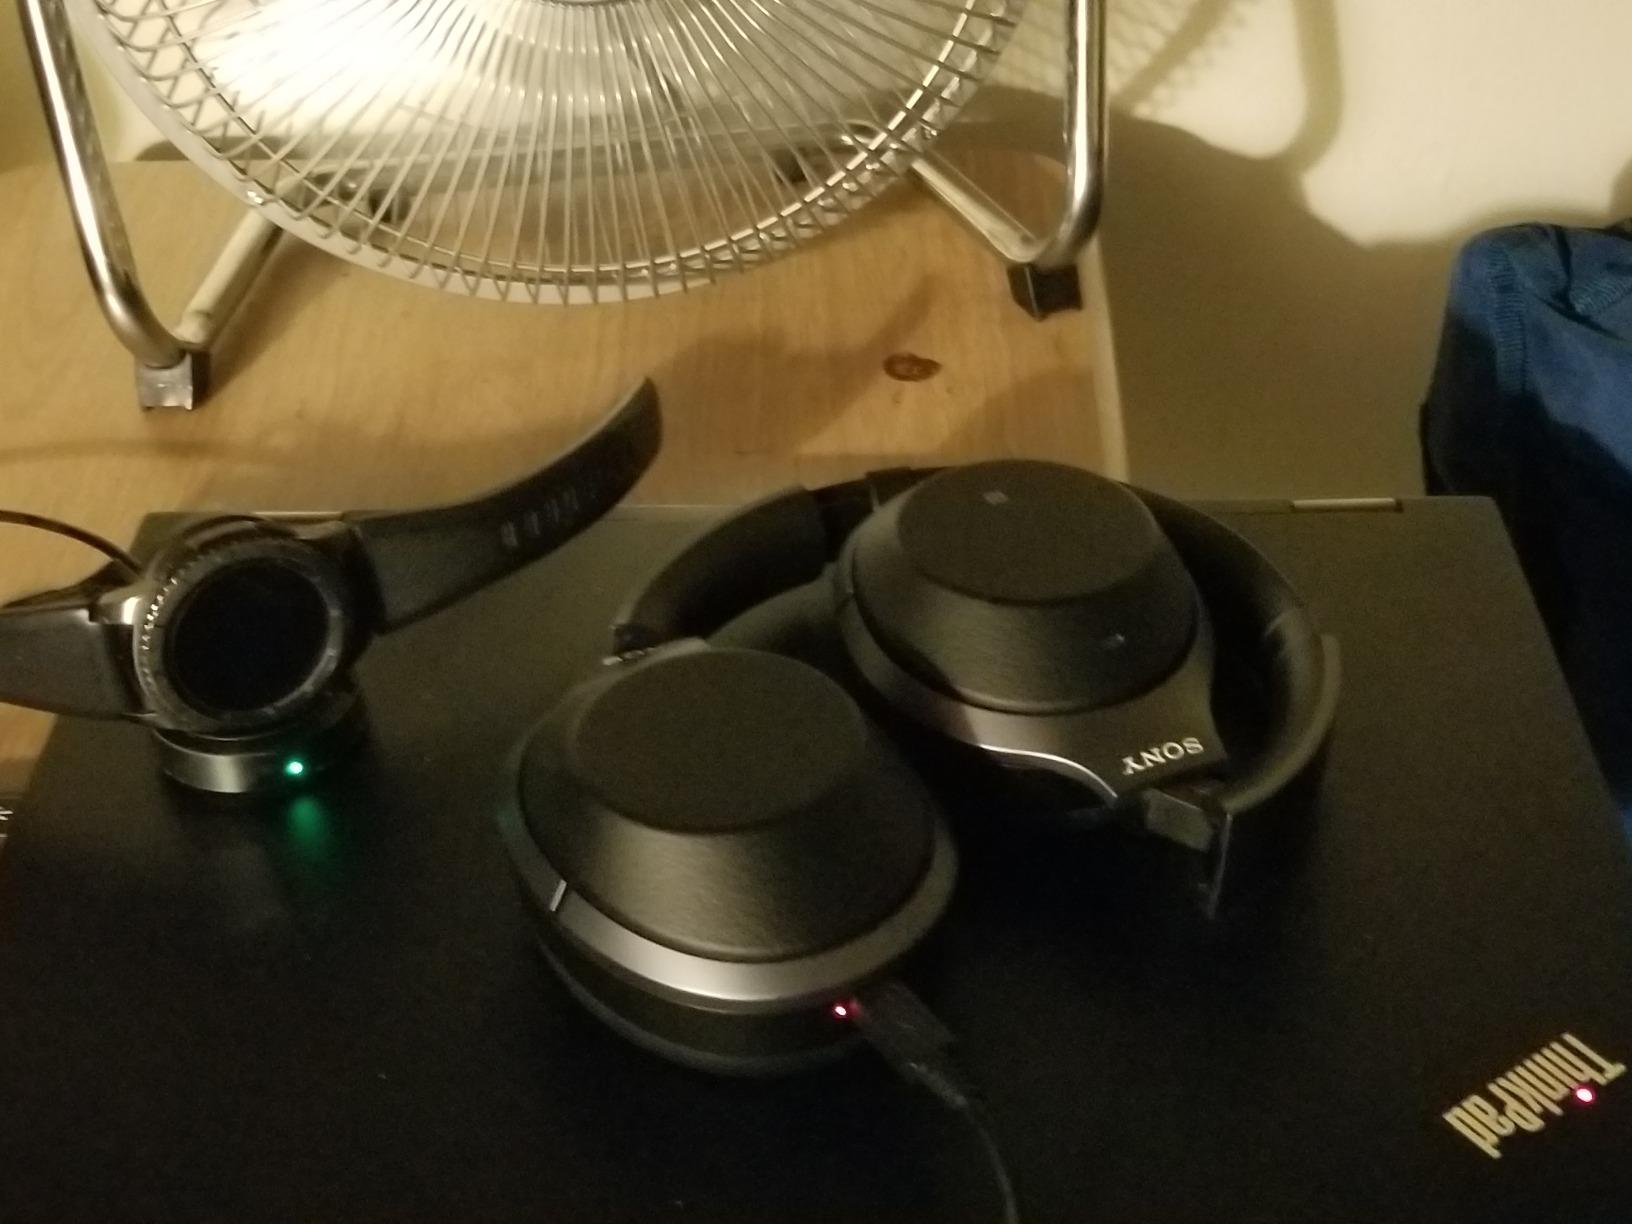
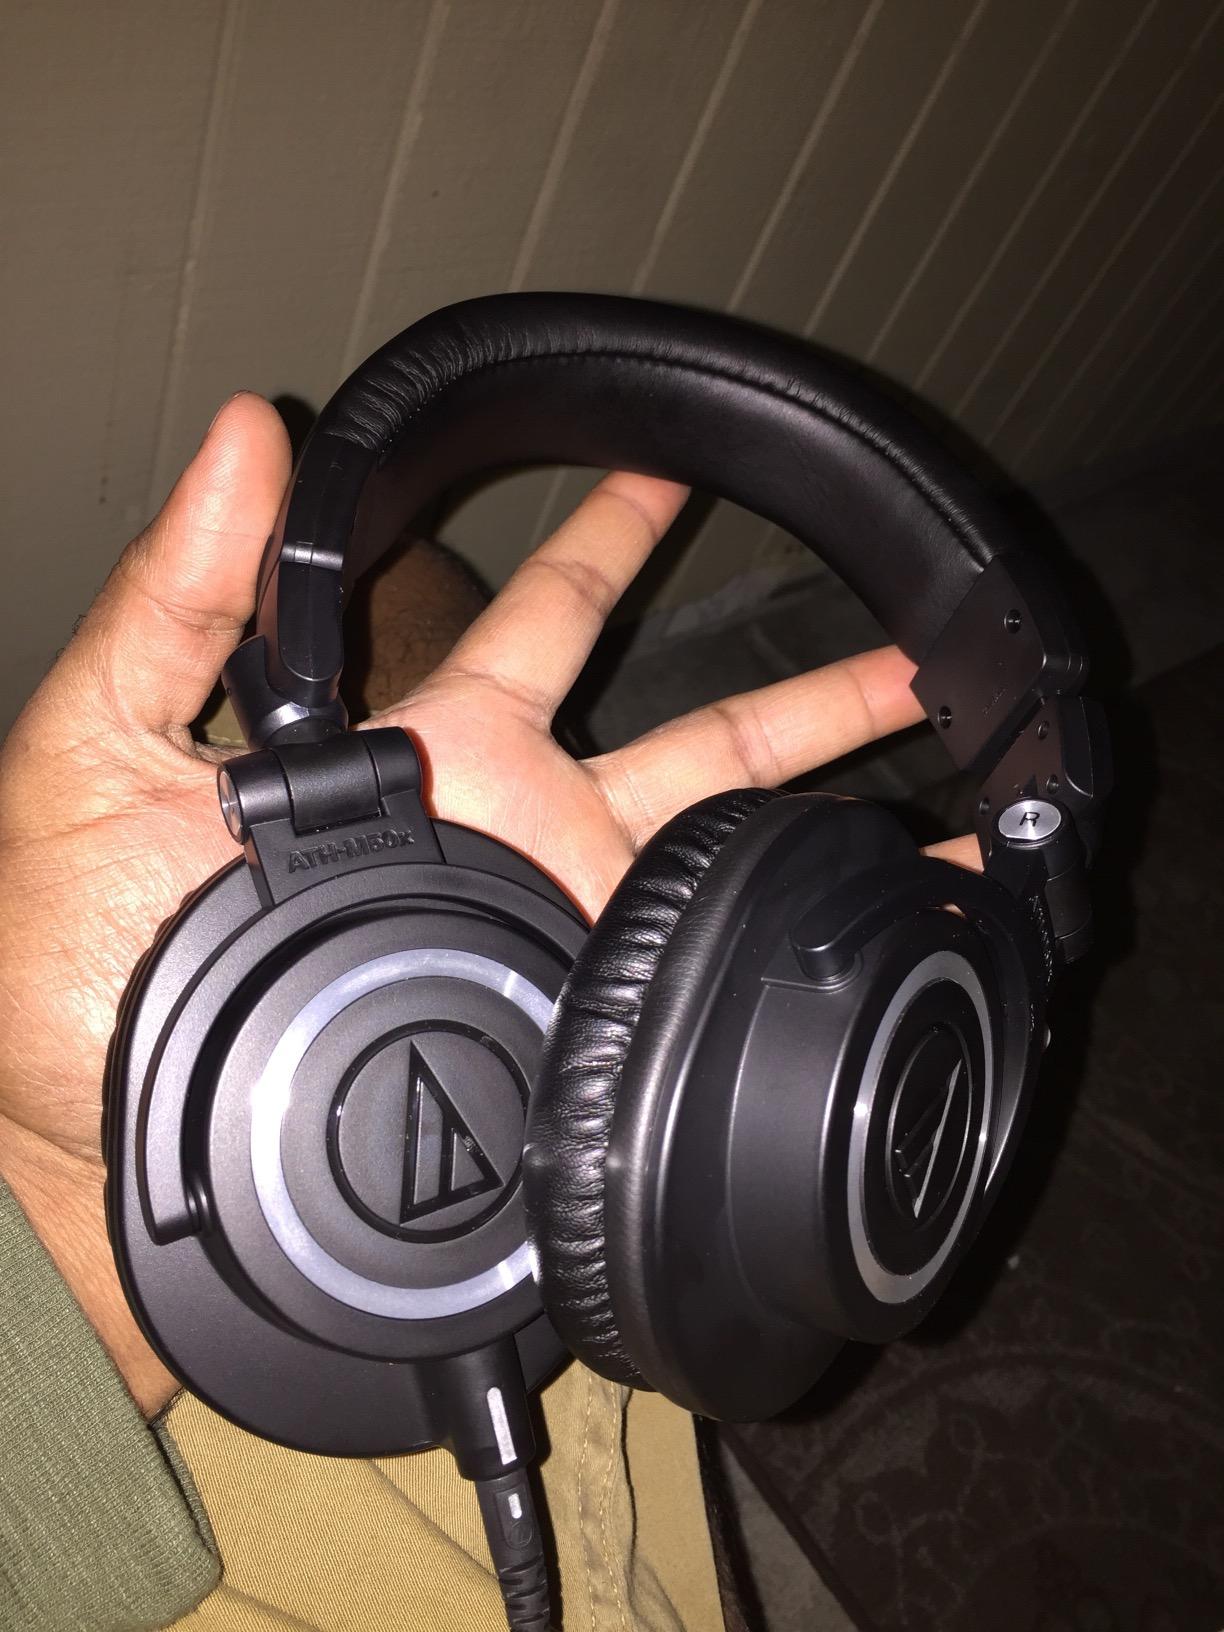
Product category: headphones
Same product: no